Viktor Kneib

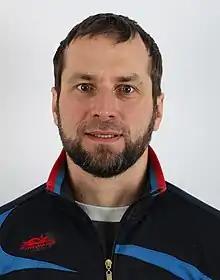

Viktor Ivanovich Kneyb (born 19 April 1980 in Bratsk) is a Russian luger who has competed since the late 1990s. Competing in four Winter Olympics, he earned his best finish of 9th in the men's doubles event at Nagano in 1998.